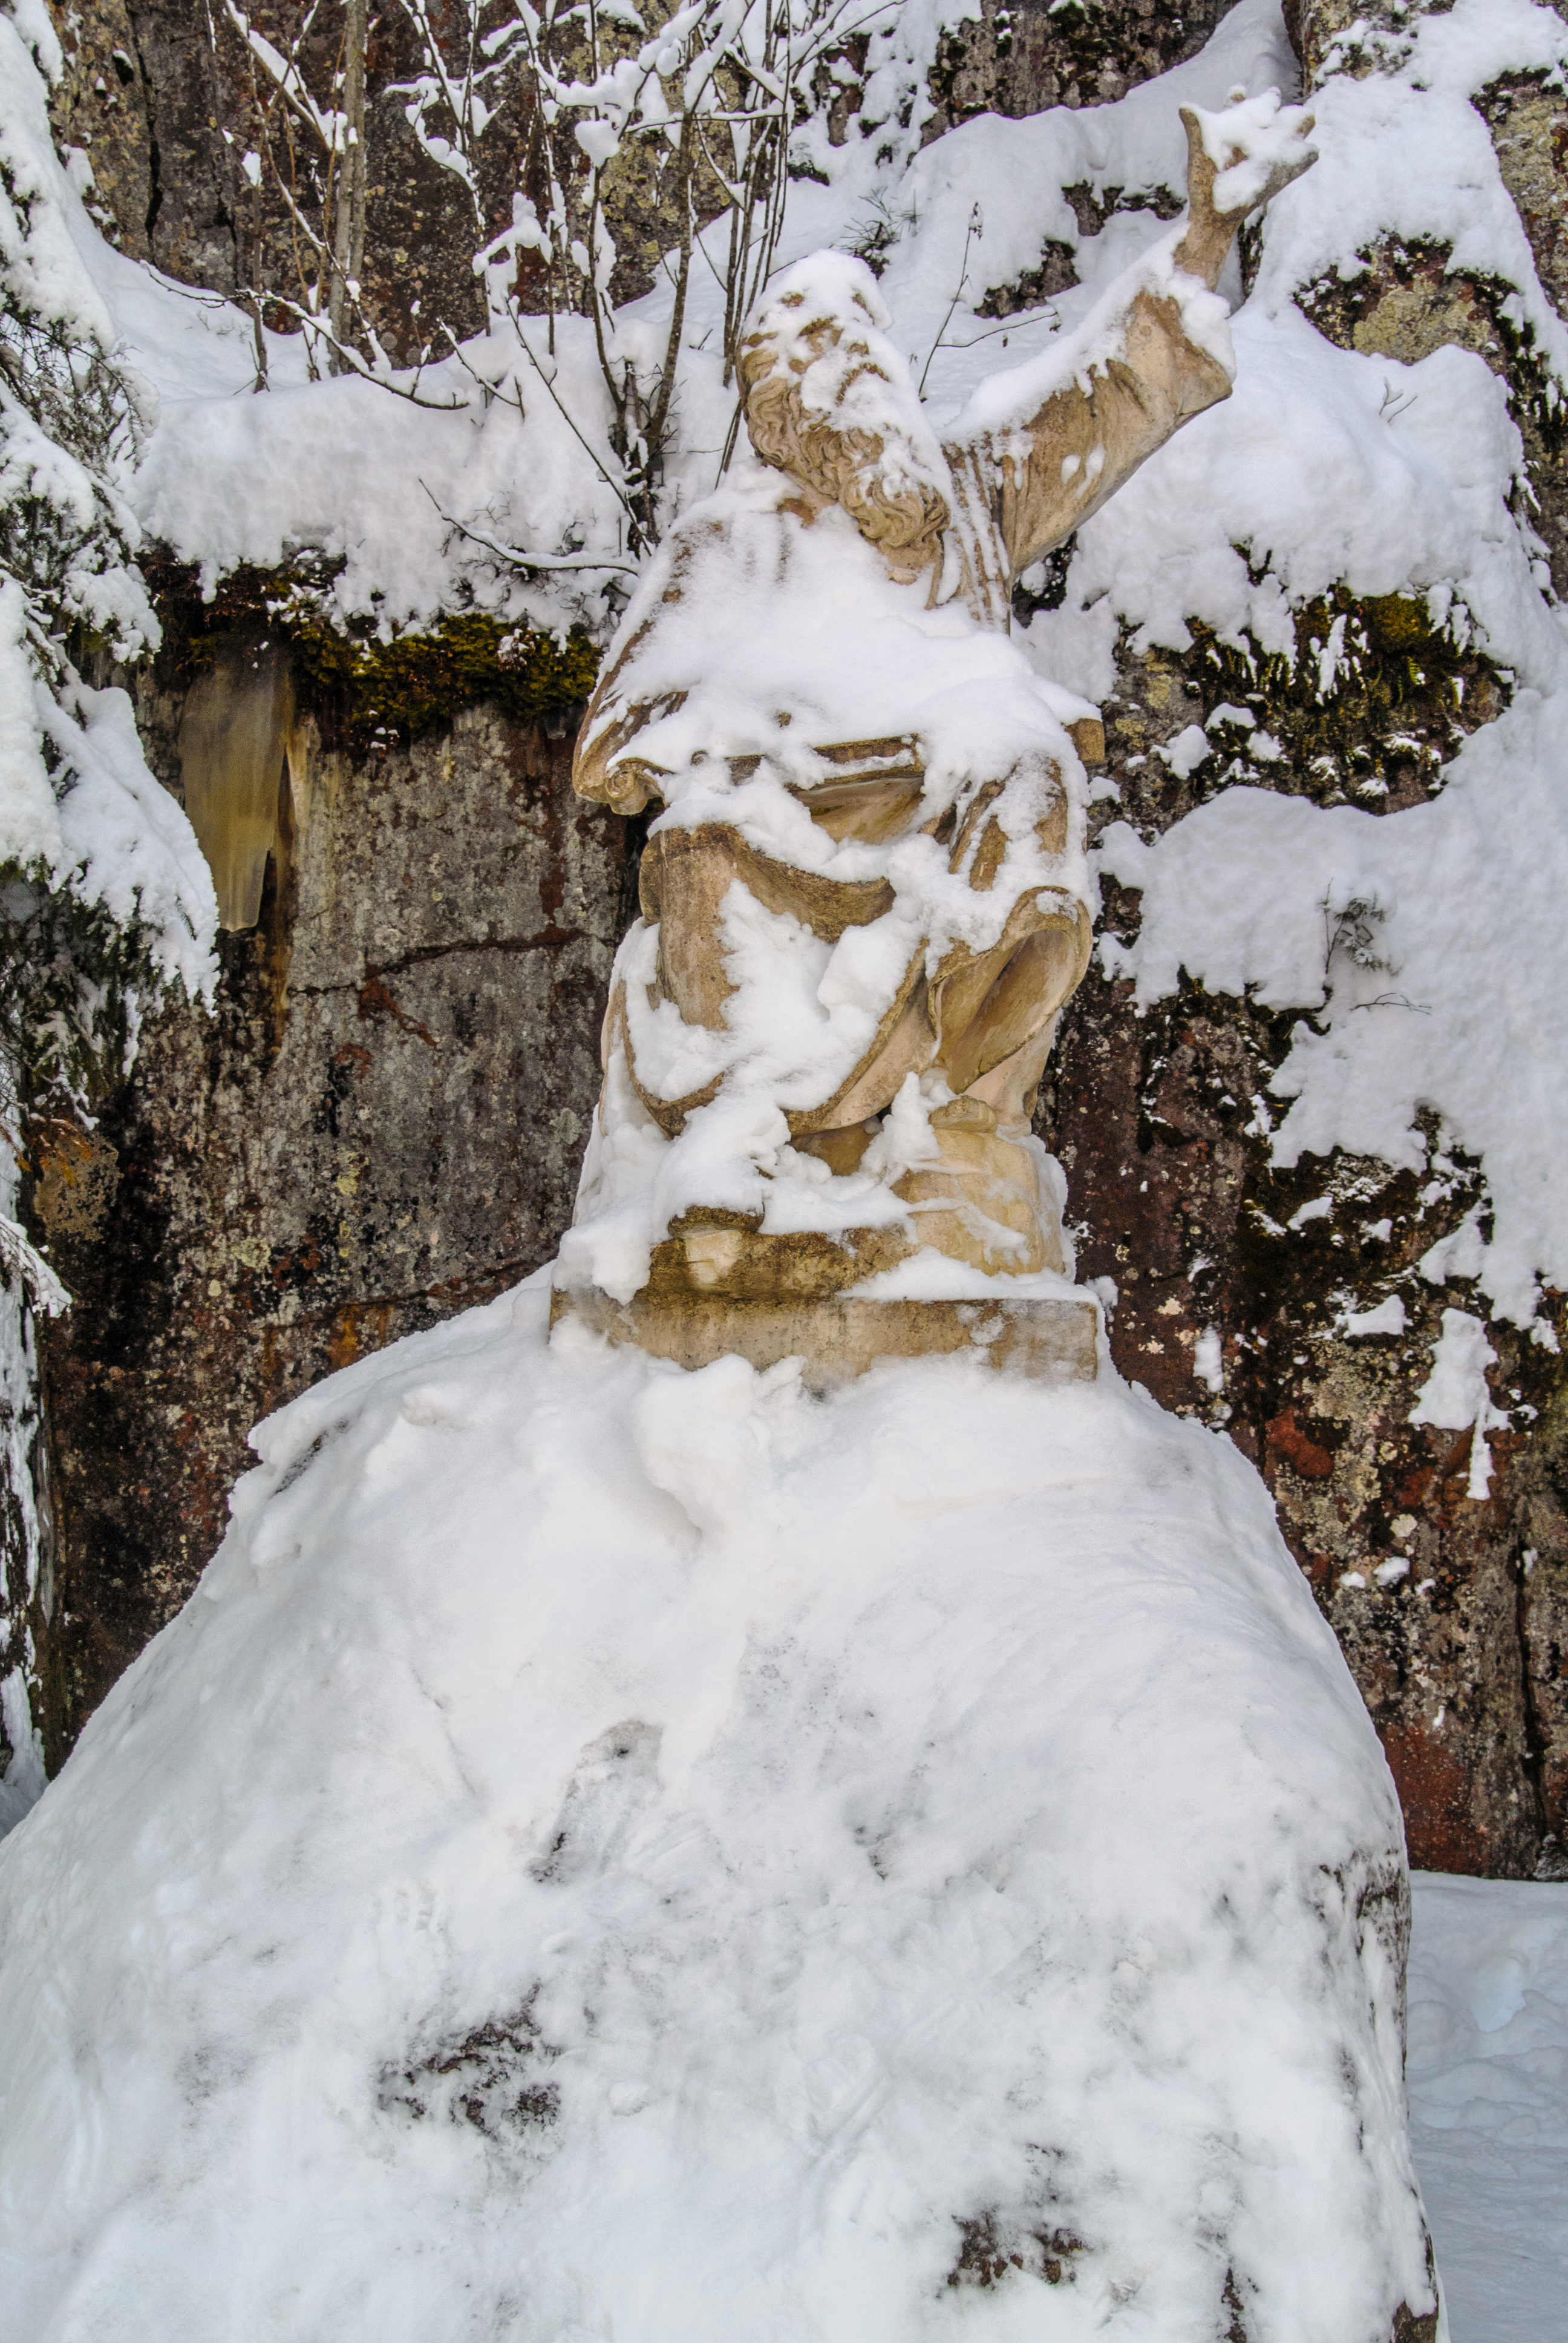
images, snow, plant, sculpture, branch, tree, wood, twig, trunk, statue, slope, geological phenomenon, art, freezing, winter, frost, event, forest, classical sculpture, landscape, rock, monument, carving, monochrome photography, mountain, recreation, winter storm, font